Nestor Serrano

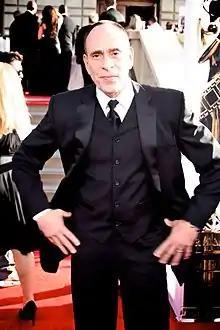
Serrano at the 2014 Alma Awards

Nestor Serrano (born November 5, 1955) is an American film and television actor. He is known for playing Navi Araz in the fourth season of "24". He also appeared as Emilio Loera in the fourth season of the Cinemax series "Banshee".